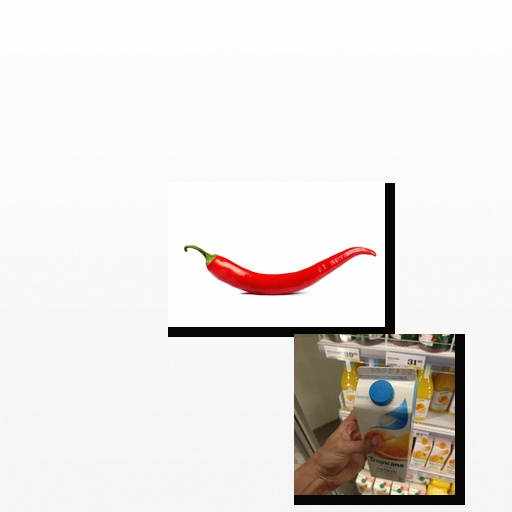
Food items: mixed_juice, chili_pepper